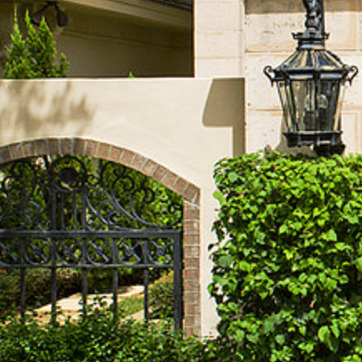
Material: brick